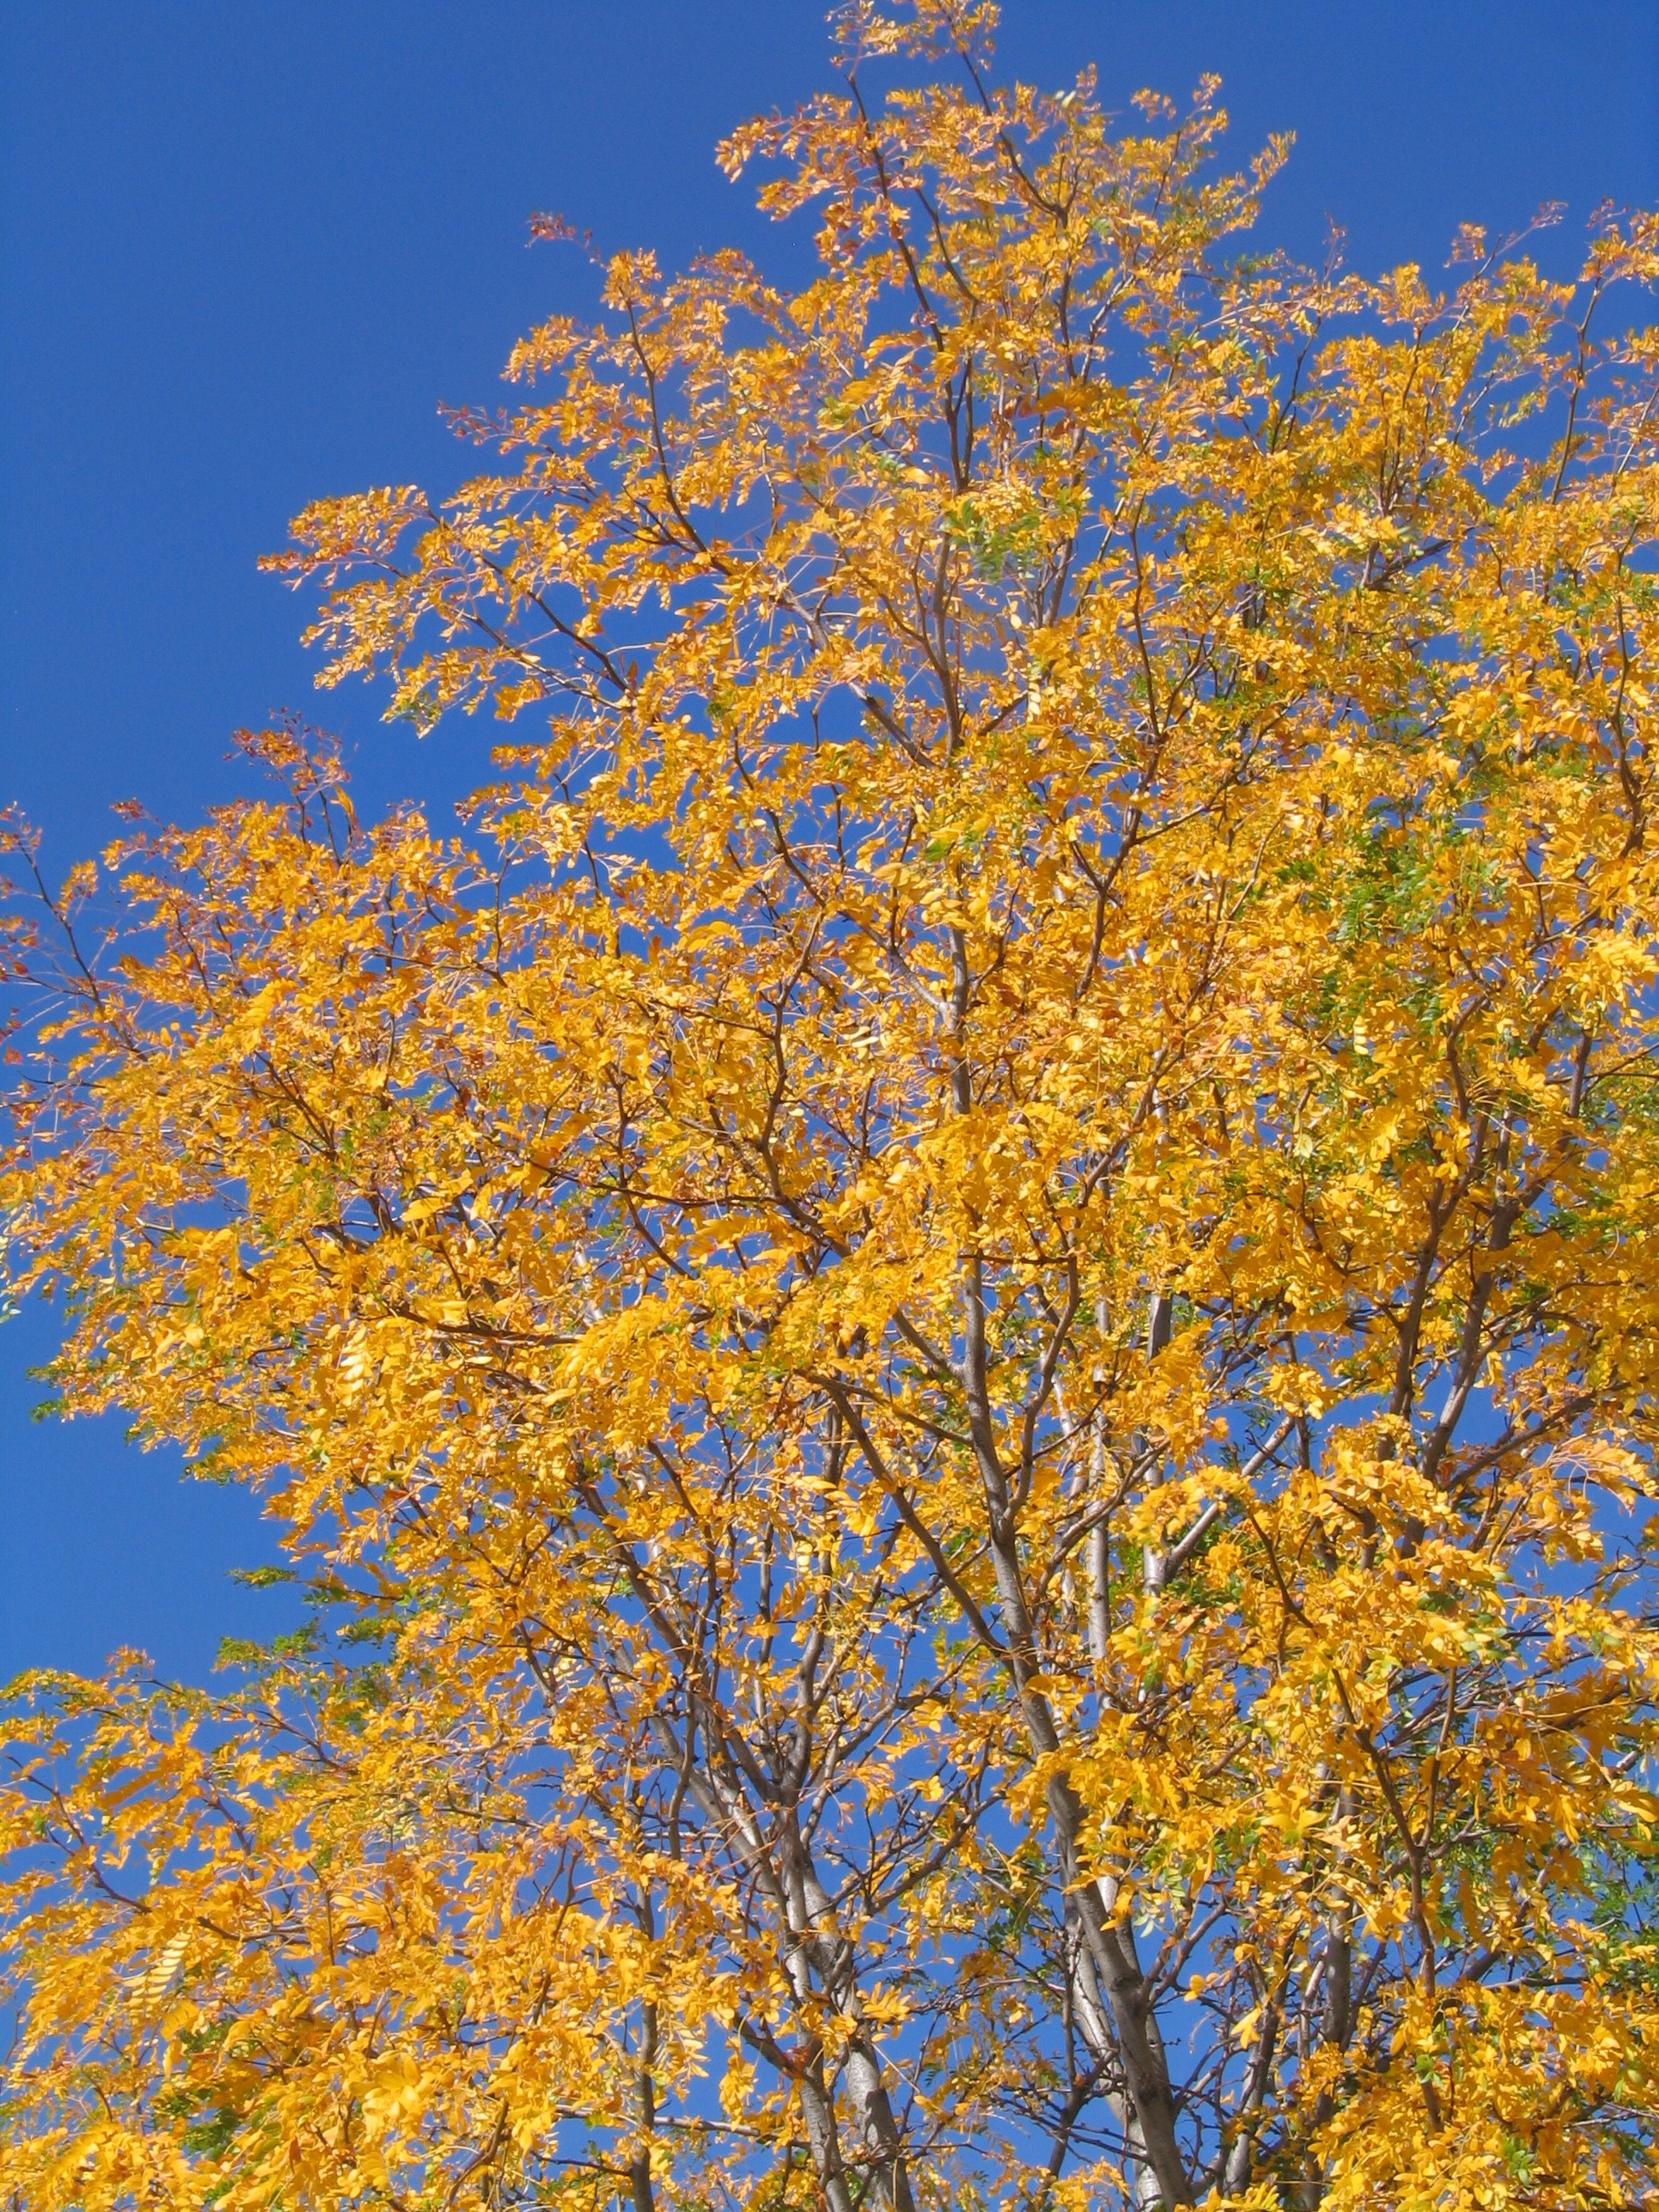
tree, nature, branch, plant, sky, sunlight, leaf, flower, wild, foliage, birch, autumn, blue, colorful, yellow, flora, season, plants, wildflower, trees, leaves, outdoors, leafy, woods, gardening, stems, branches, bright, growing, deciduous, gardens, aspen, ecosystem, flowering plant, maidenhair tree, biome, woody plant, land plant